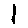
Label: 1